Strake Jesuit College Preparatory

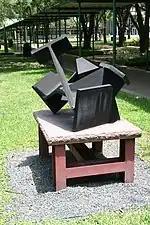
Carlos Setien's Untitled on Strake campus

Strake Jesuit College Preparatory (properly referred to as Strake Jesuit or Jesuit but often informally called Strake) is a Jesuit, college-preparatory school for boys, grades 9–12, in the Chinatown area and in the Greater Sharpstown district of Houston, Texas, United States. It is near Alief.